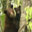
Label: bear